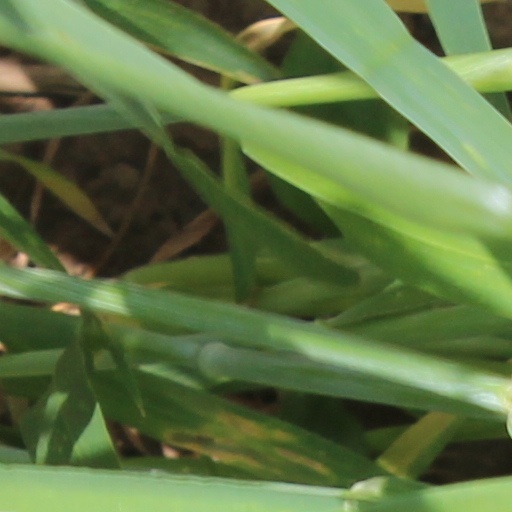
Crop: wheat